Iris Calderhead

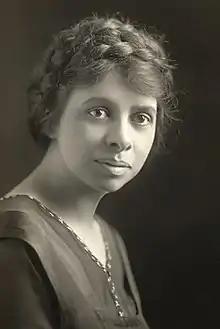

Iris Calderhead (January 3, 1889 – March 6, 1966) was an American suffragist and organizer in the National Woman's Party. She earned an A.B. in English from the University of Kansas in 1910 and completed a graduate degree at Bryn Mawr College in 1913. She was the daughter of William A. Calderhead, the congressional representative for Kansas' 5th District from 1895 to 1911.